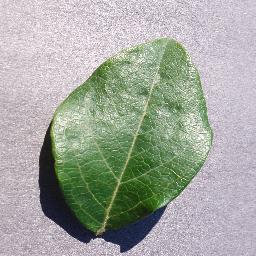
Label: Blueberry___healthy